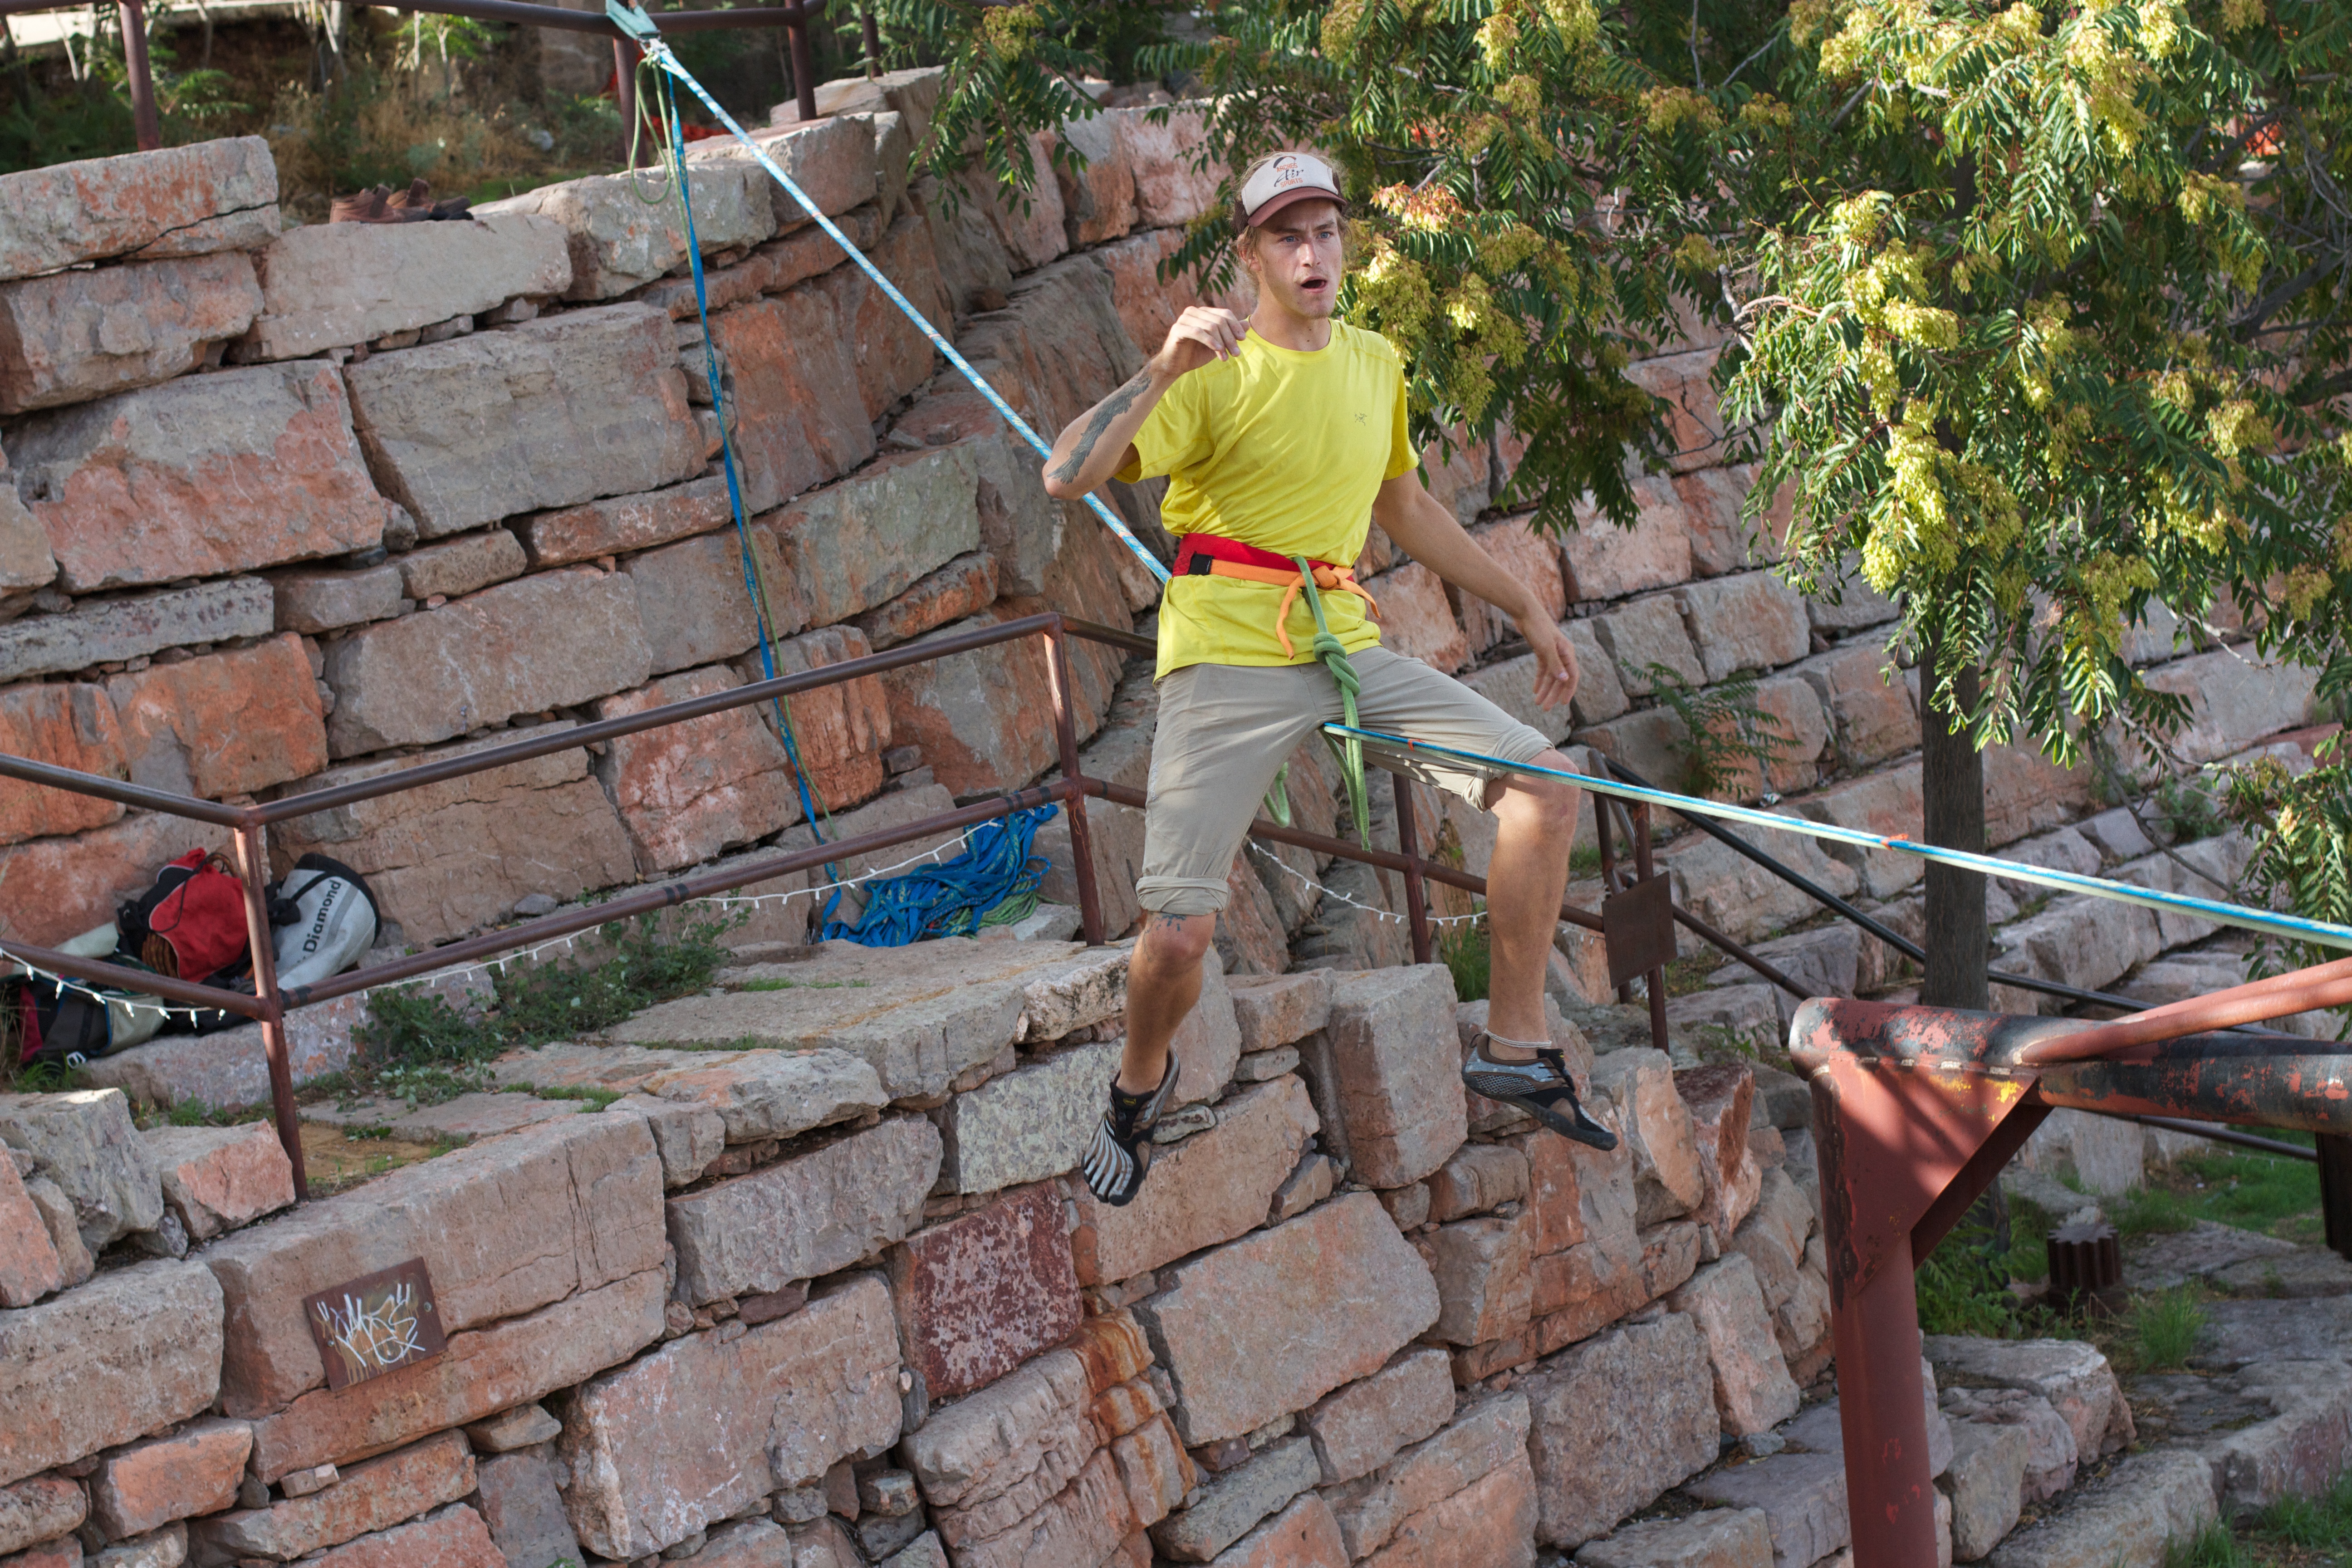
wall, backyard, yard, outdoor structure, bricklayer